Mozart symphonies of spurious or doubtful authenticity

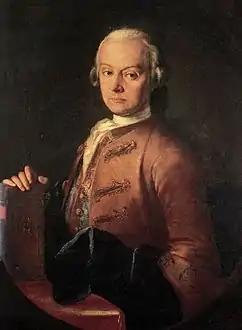
Leopold Mozart, whose symphonies were often attributed in error to his son Wolfgang

This list of Mozart symphonies of spurious or doubtful authenticity contains 39 symphonic works whose initial attribution to Wolfgang Amadeus Mozart has subsequently been proved spurious, or is the subject of continuing doubt. The number of symphonies actually written by Mozart is imprecisely known; of the 41 formally numbered, three (Nos. 2, 3 and 37) are established as by other composers and another, No. 11 (K. 84/73q), is considered by scholars to be of doubtful authenticity. Outside the accepted sequence 1–41, however, there are around twenty other genuine Mozart symphonies, and beyond these, a larger number of problematic works which have not been authenticated as Mozart's. Some of these may be genuine; dubious works are often treated as authentic by the compilers of collected editions—eight (K. 76/42a in F major, K. Anh. 214/45b in B major, K. 81/73l in D major, K. 97/73m in D major, K. 95/73n in D major, K. 84/73q in D major, K. 75 in F major, and K. 96/111b in C major) are in the main body of the 1991 "Neue Mozart-Ausgabe" (NMA: English "New Mozart Edition"), and another two (K. Anh. 220/16a/Anh.C 11.18 in A minor and K. Anh. 216/Anh.C 11.03/74g in B major) are included in the supplementary 2000 volume of works of doubtful authenticity. Some, however, have long been accepted as the works of other composers, who in many instances have been positively identified.